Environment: real
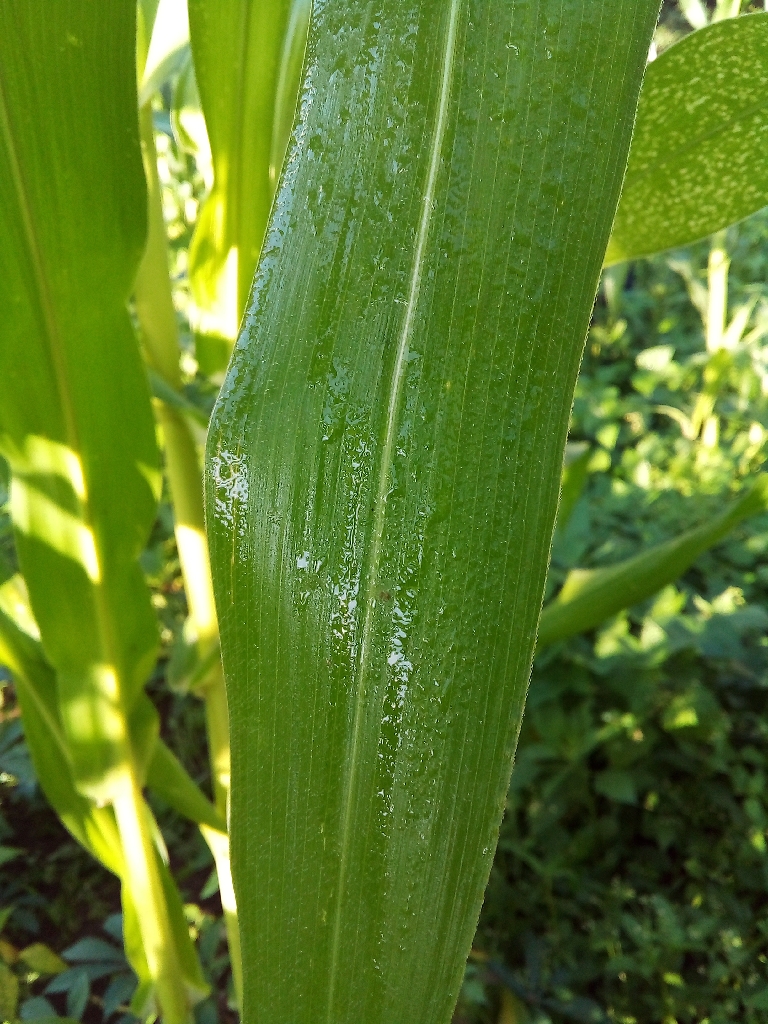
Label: healthy